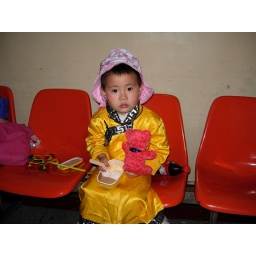
another cute baby eating ice cream. she has a bear given to her by Hildegard.